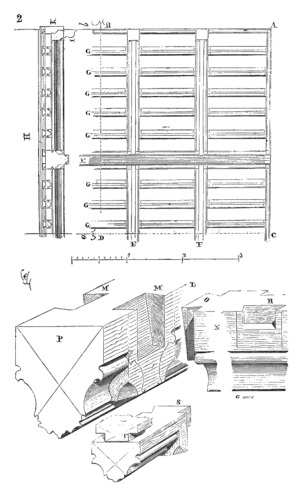
Un plancher, dans le domaine du bâtiment, est un ouvrage de charpente de menuiserie ou de maçonnerie, tout ou partie en bois, en fer ou en béton, formant une plate-forme horizontale au rez-de-chaussée ou une séparation entre les étages d'une construction.